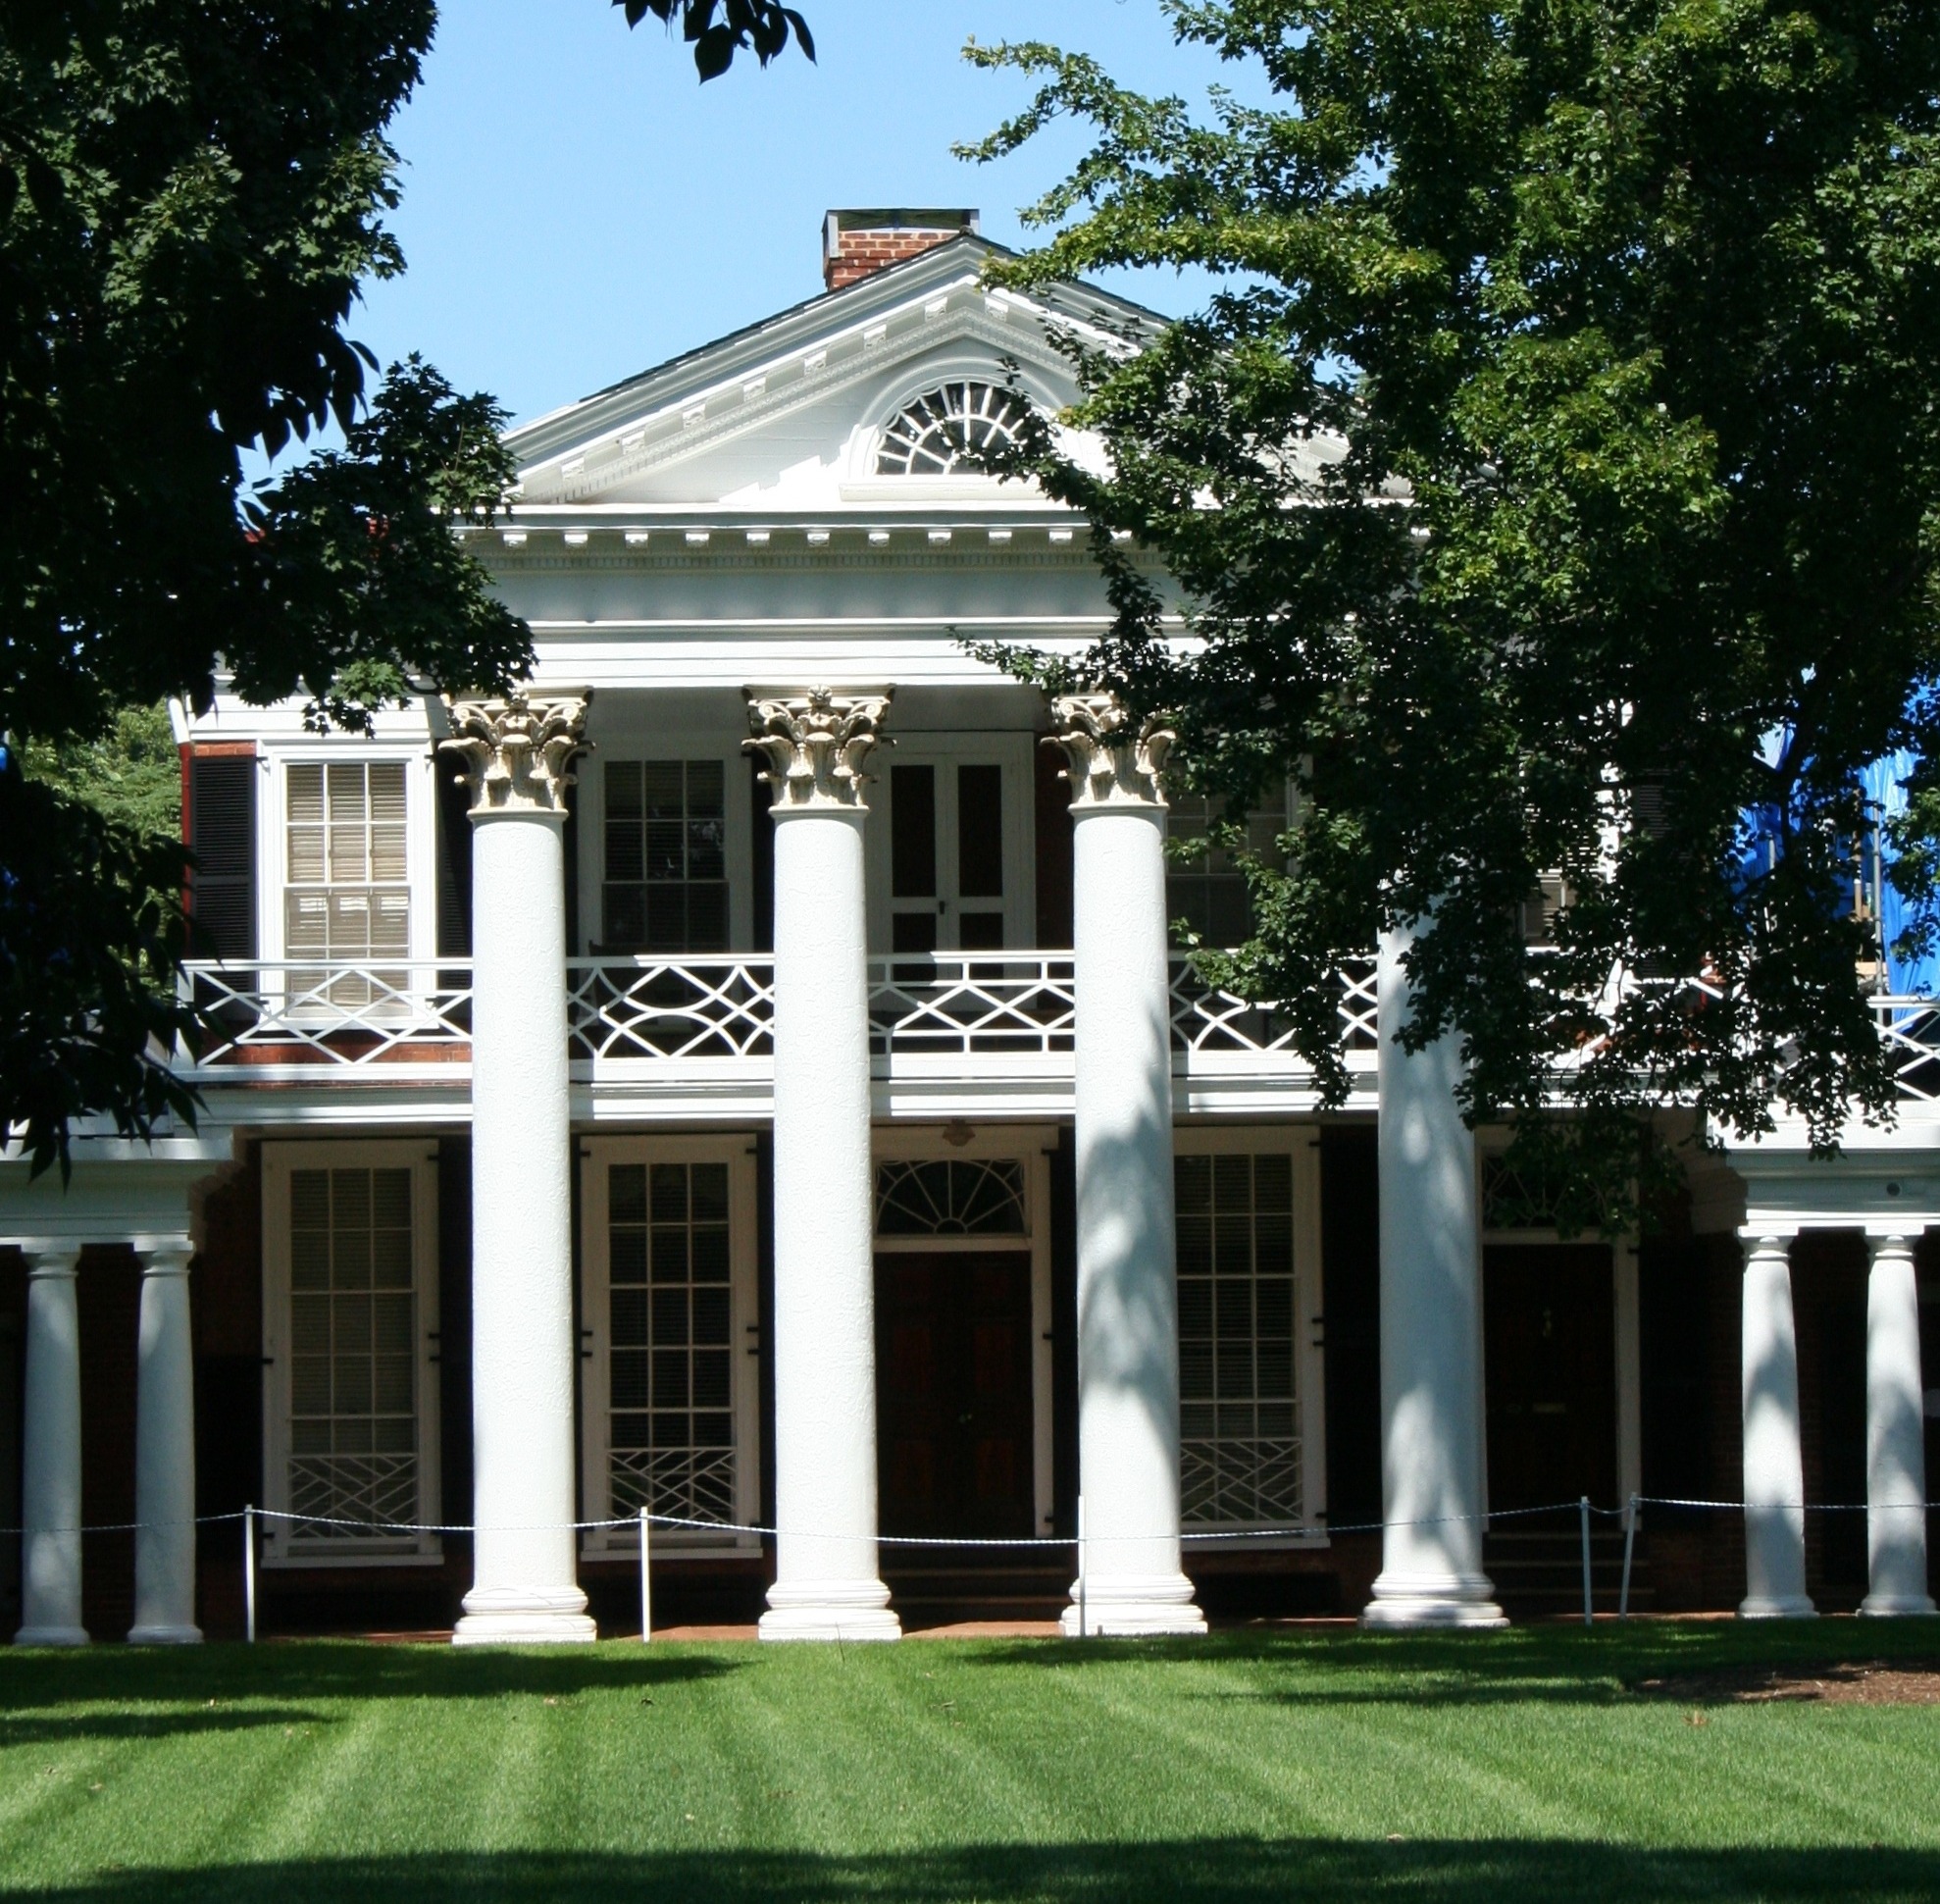
architecture, structure, lawn, mansion, house, building, palace, home, porch, column, backyard, facade, courtyard, columns, university, school, orangery, campus, estate, architectural, dorms, residential area, outdoor structure